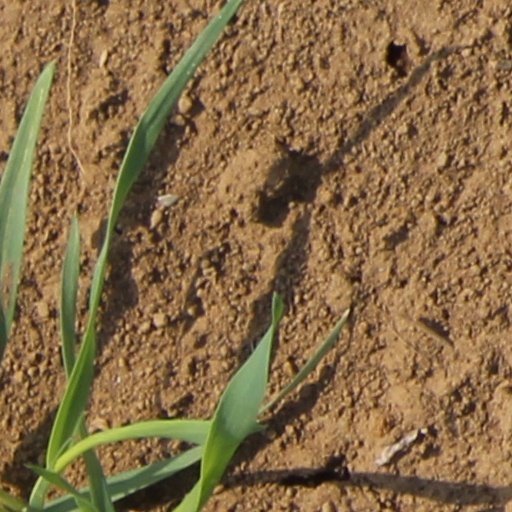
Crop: wheat